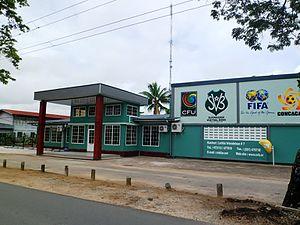
La Fédération du Suriname de football est une association regroupant les clubs de football du Suriname et organisant les compétitions nationales et les matchs internationaux de la sélection du Suriname.